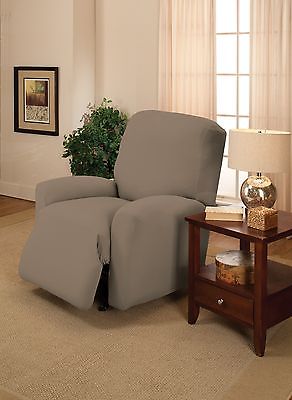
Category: sofa